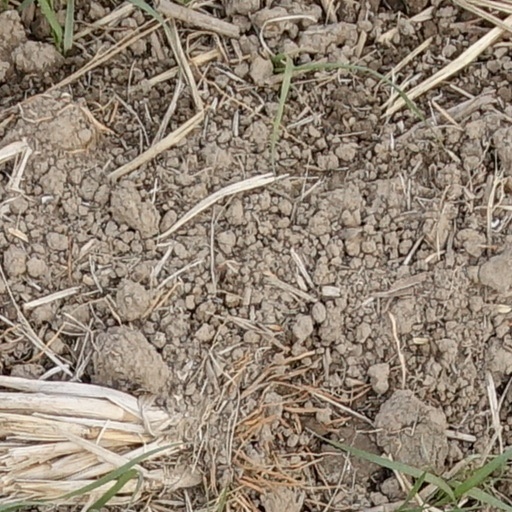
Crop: wheat